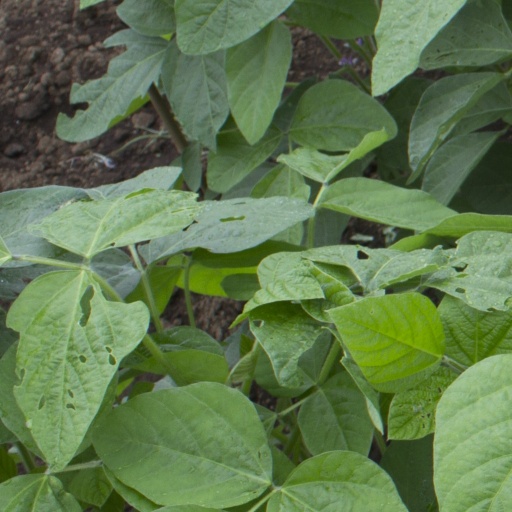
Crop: soybean